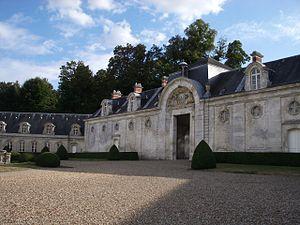
Château de Bizy à Vernon (Eure) - Les écuries XVIIIe siècle
Le château de Bizy est un château situé à Vernon dans le département de l'Eure en Normandie.
Pierre Contant d'Ivry est un architecte et décorateur français né à Ivry-sur-Seine le 11 mai 1698 et mort à Paris le 1ᵉʳ octobre 1777.
Vernon est une commune française située dans le département de l'Eure en région Normandie. Elle se trouve au carrefour des routes d'Évreux à Beauvais et de Paris à Rouen par la vallée de la Seine. Sa devise est Vernon semper viret, « Vernon toujours vert ».